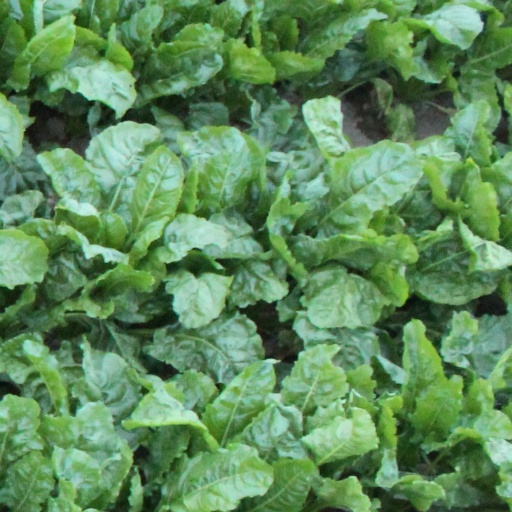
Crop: sugar beet